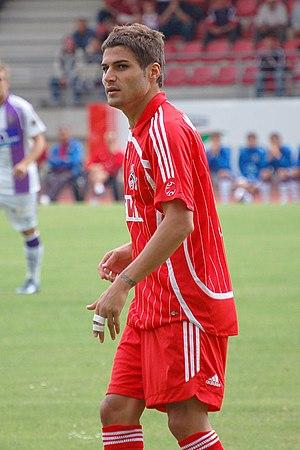
Youssef Wasef Mohamad est un joueur de football international libanais, qui évolue au poste de défenseur.